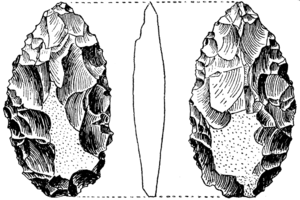
Piéce fioliacée biface du gisement paleolithique de S'baikia, l'Algérie (collection M. Reygasse)